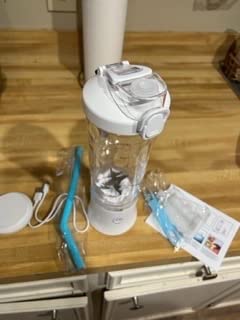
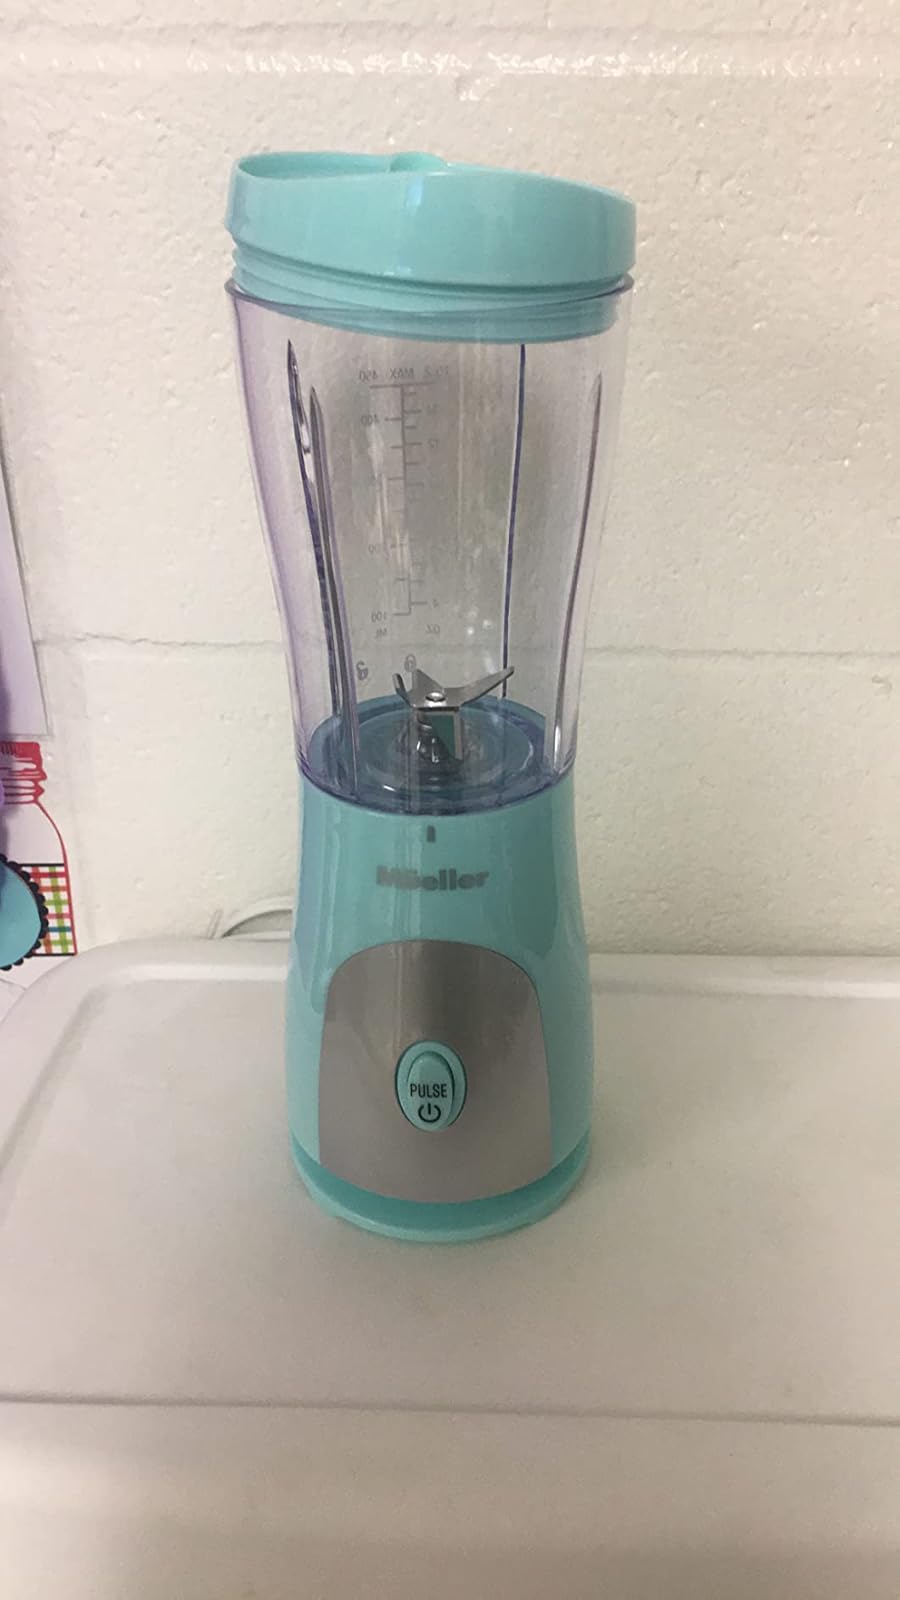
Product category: items_blender
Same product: no